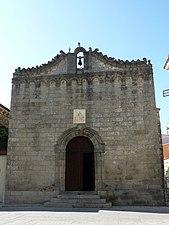
Tempio Pausania est une commune italienne de la province de Sassari.